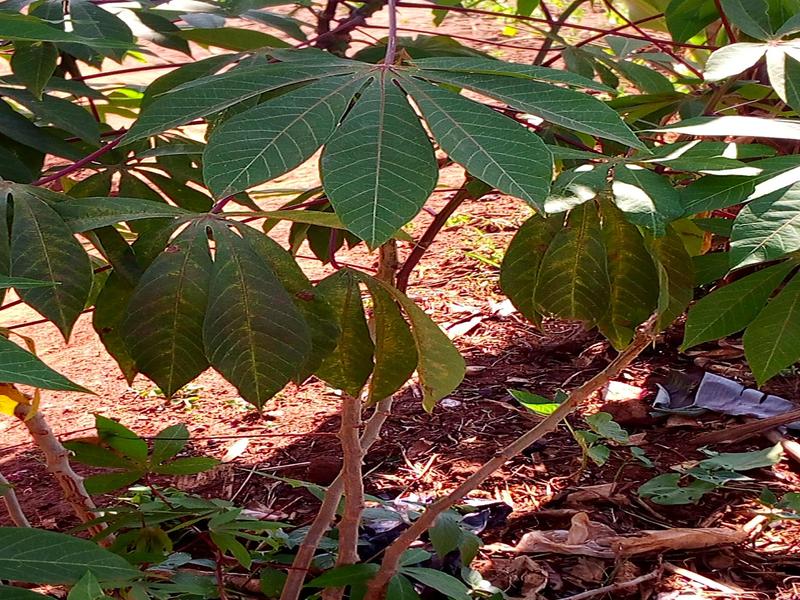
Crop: cassava
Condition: healthy